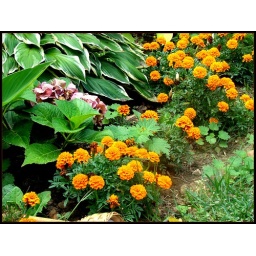
flowers and plants in my yard